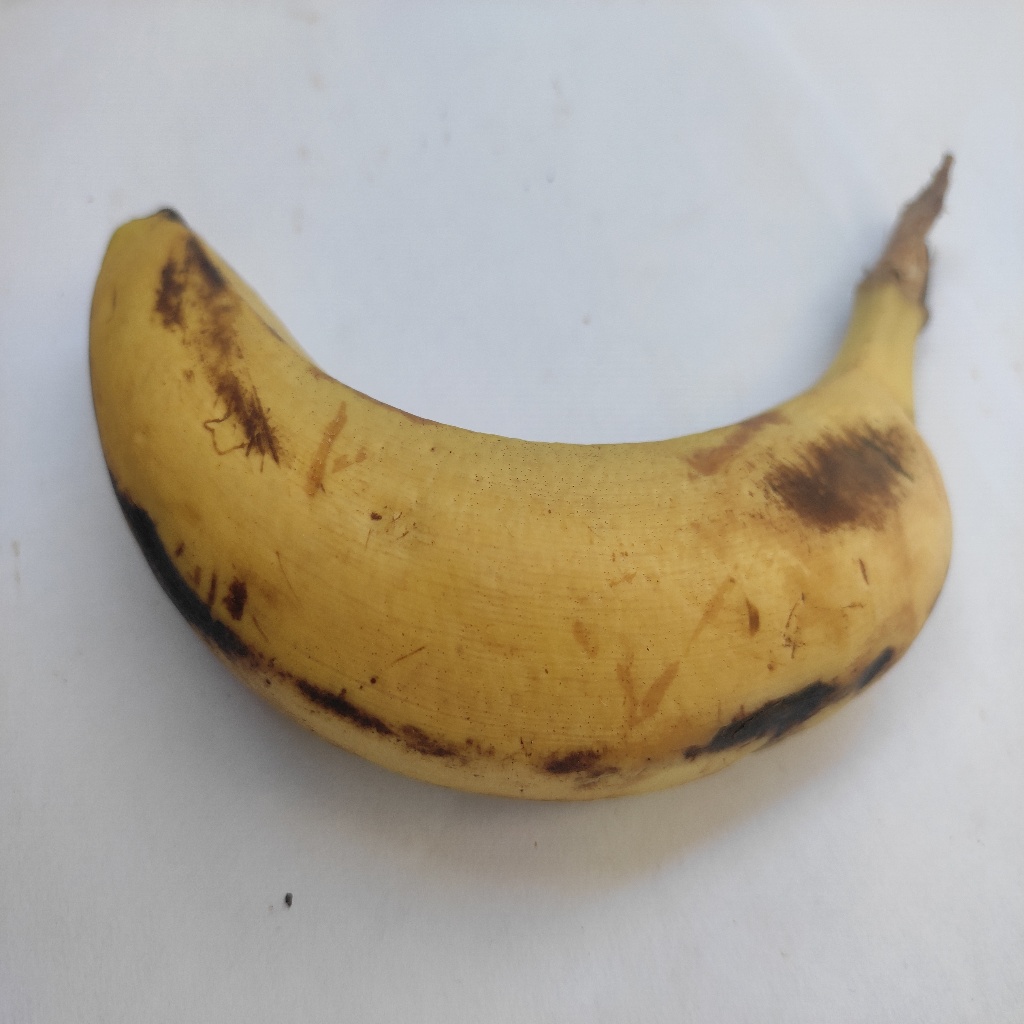
Crop: banana
Quality class: Class_A